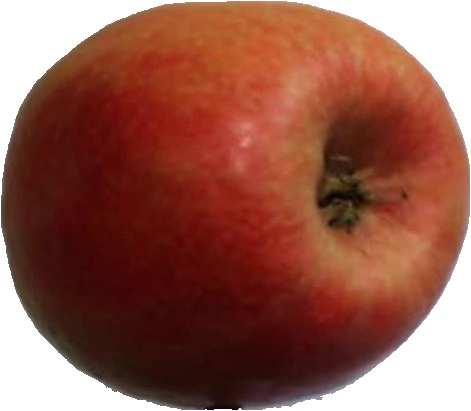
Label: apple_pink_lady_1